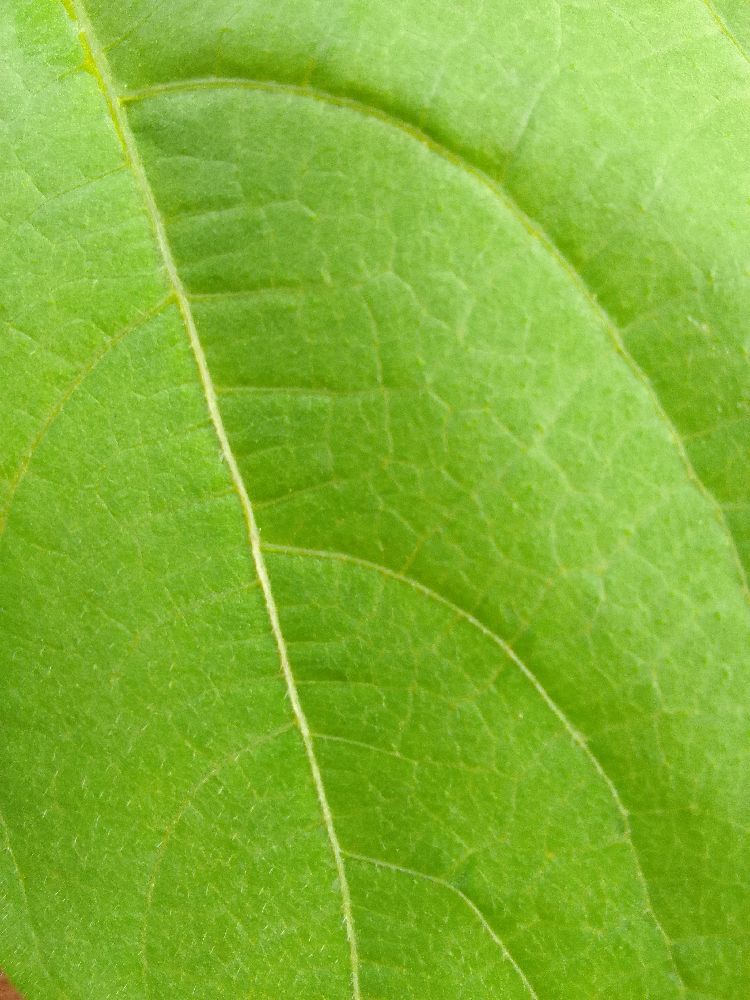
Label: healthy